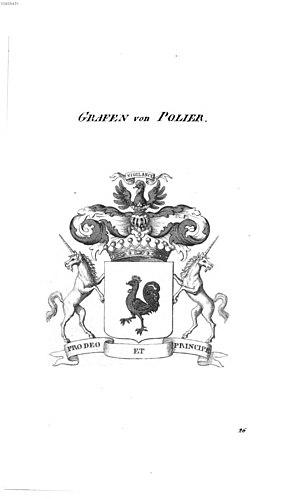
Cette page non exhaustive recense les armoiries des familles françaises, dès lors qu'elles ont été publiées dans un des armoriaux cités en bibliographie.
Le coq hardi est un terme héraldique définissant pour un coq, le fait qu'il a la patte droite levée.